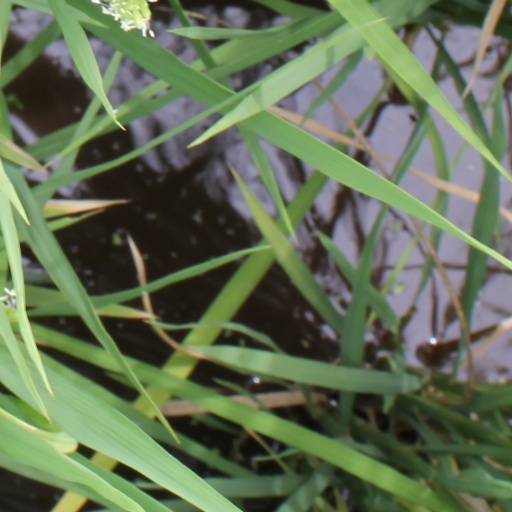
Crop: rice